Banpu

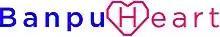
Banpu Heart

Banpu Power Public Company Limited or Banpu Power (BPP) was established in 1996 (then named "Cogeneration PLC") as a subsidiary of Banpu PCL. BPP's generating capacity as of early-2019 is 2,140 megawatts. Its goal is to expand that number to 4,300 MW by 2025. Renewable power projects account for 20 percent of BPP-generated electricity.